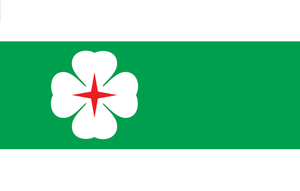
La commune de Lääne-Nigula est une Commune rurale du comté de Lääne en Estonie.